Bill Mogk

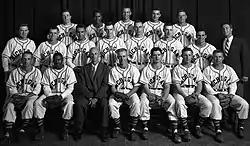
1953 Michigan baseball team; Mogk in front row center to the right of coach Ray Fisher

Mogk was inducted in the University of Michigan Athletic Hall of Honor in 2002. He joined Bill Freehan (inducted 1979), George Sisler (inducted 1979), Buck Giles (inducted 1980), Bud Chamberlain (inducted 1982), and Dick Wakefield (inducted 1983), as Michigan baseball players in the Hall of Honor. Bruce Haynam, Mogk's partner in the 1953 "million dollar infield," was inducted in 1988.